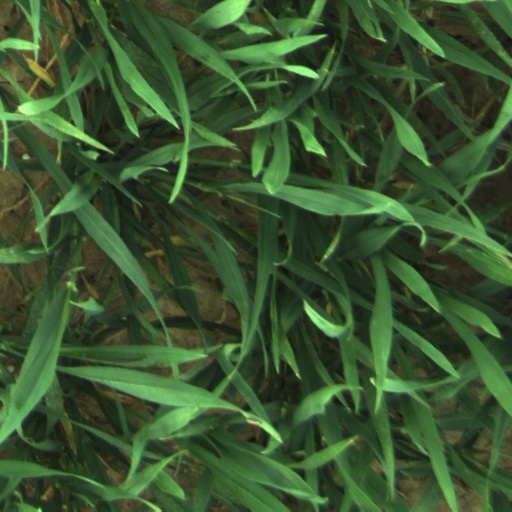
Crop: wheat